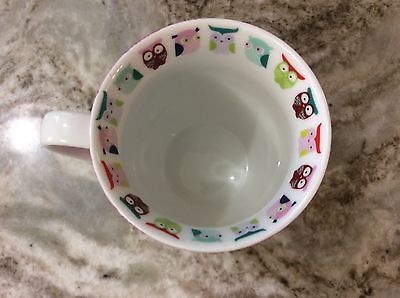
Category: mug